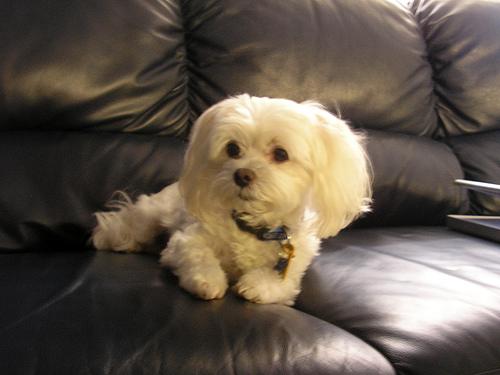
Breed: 249-n000101-Maltese_dog